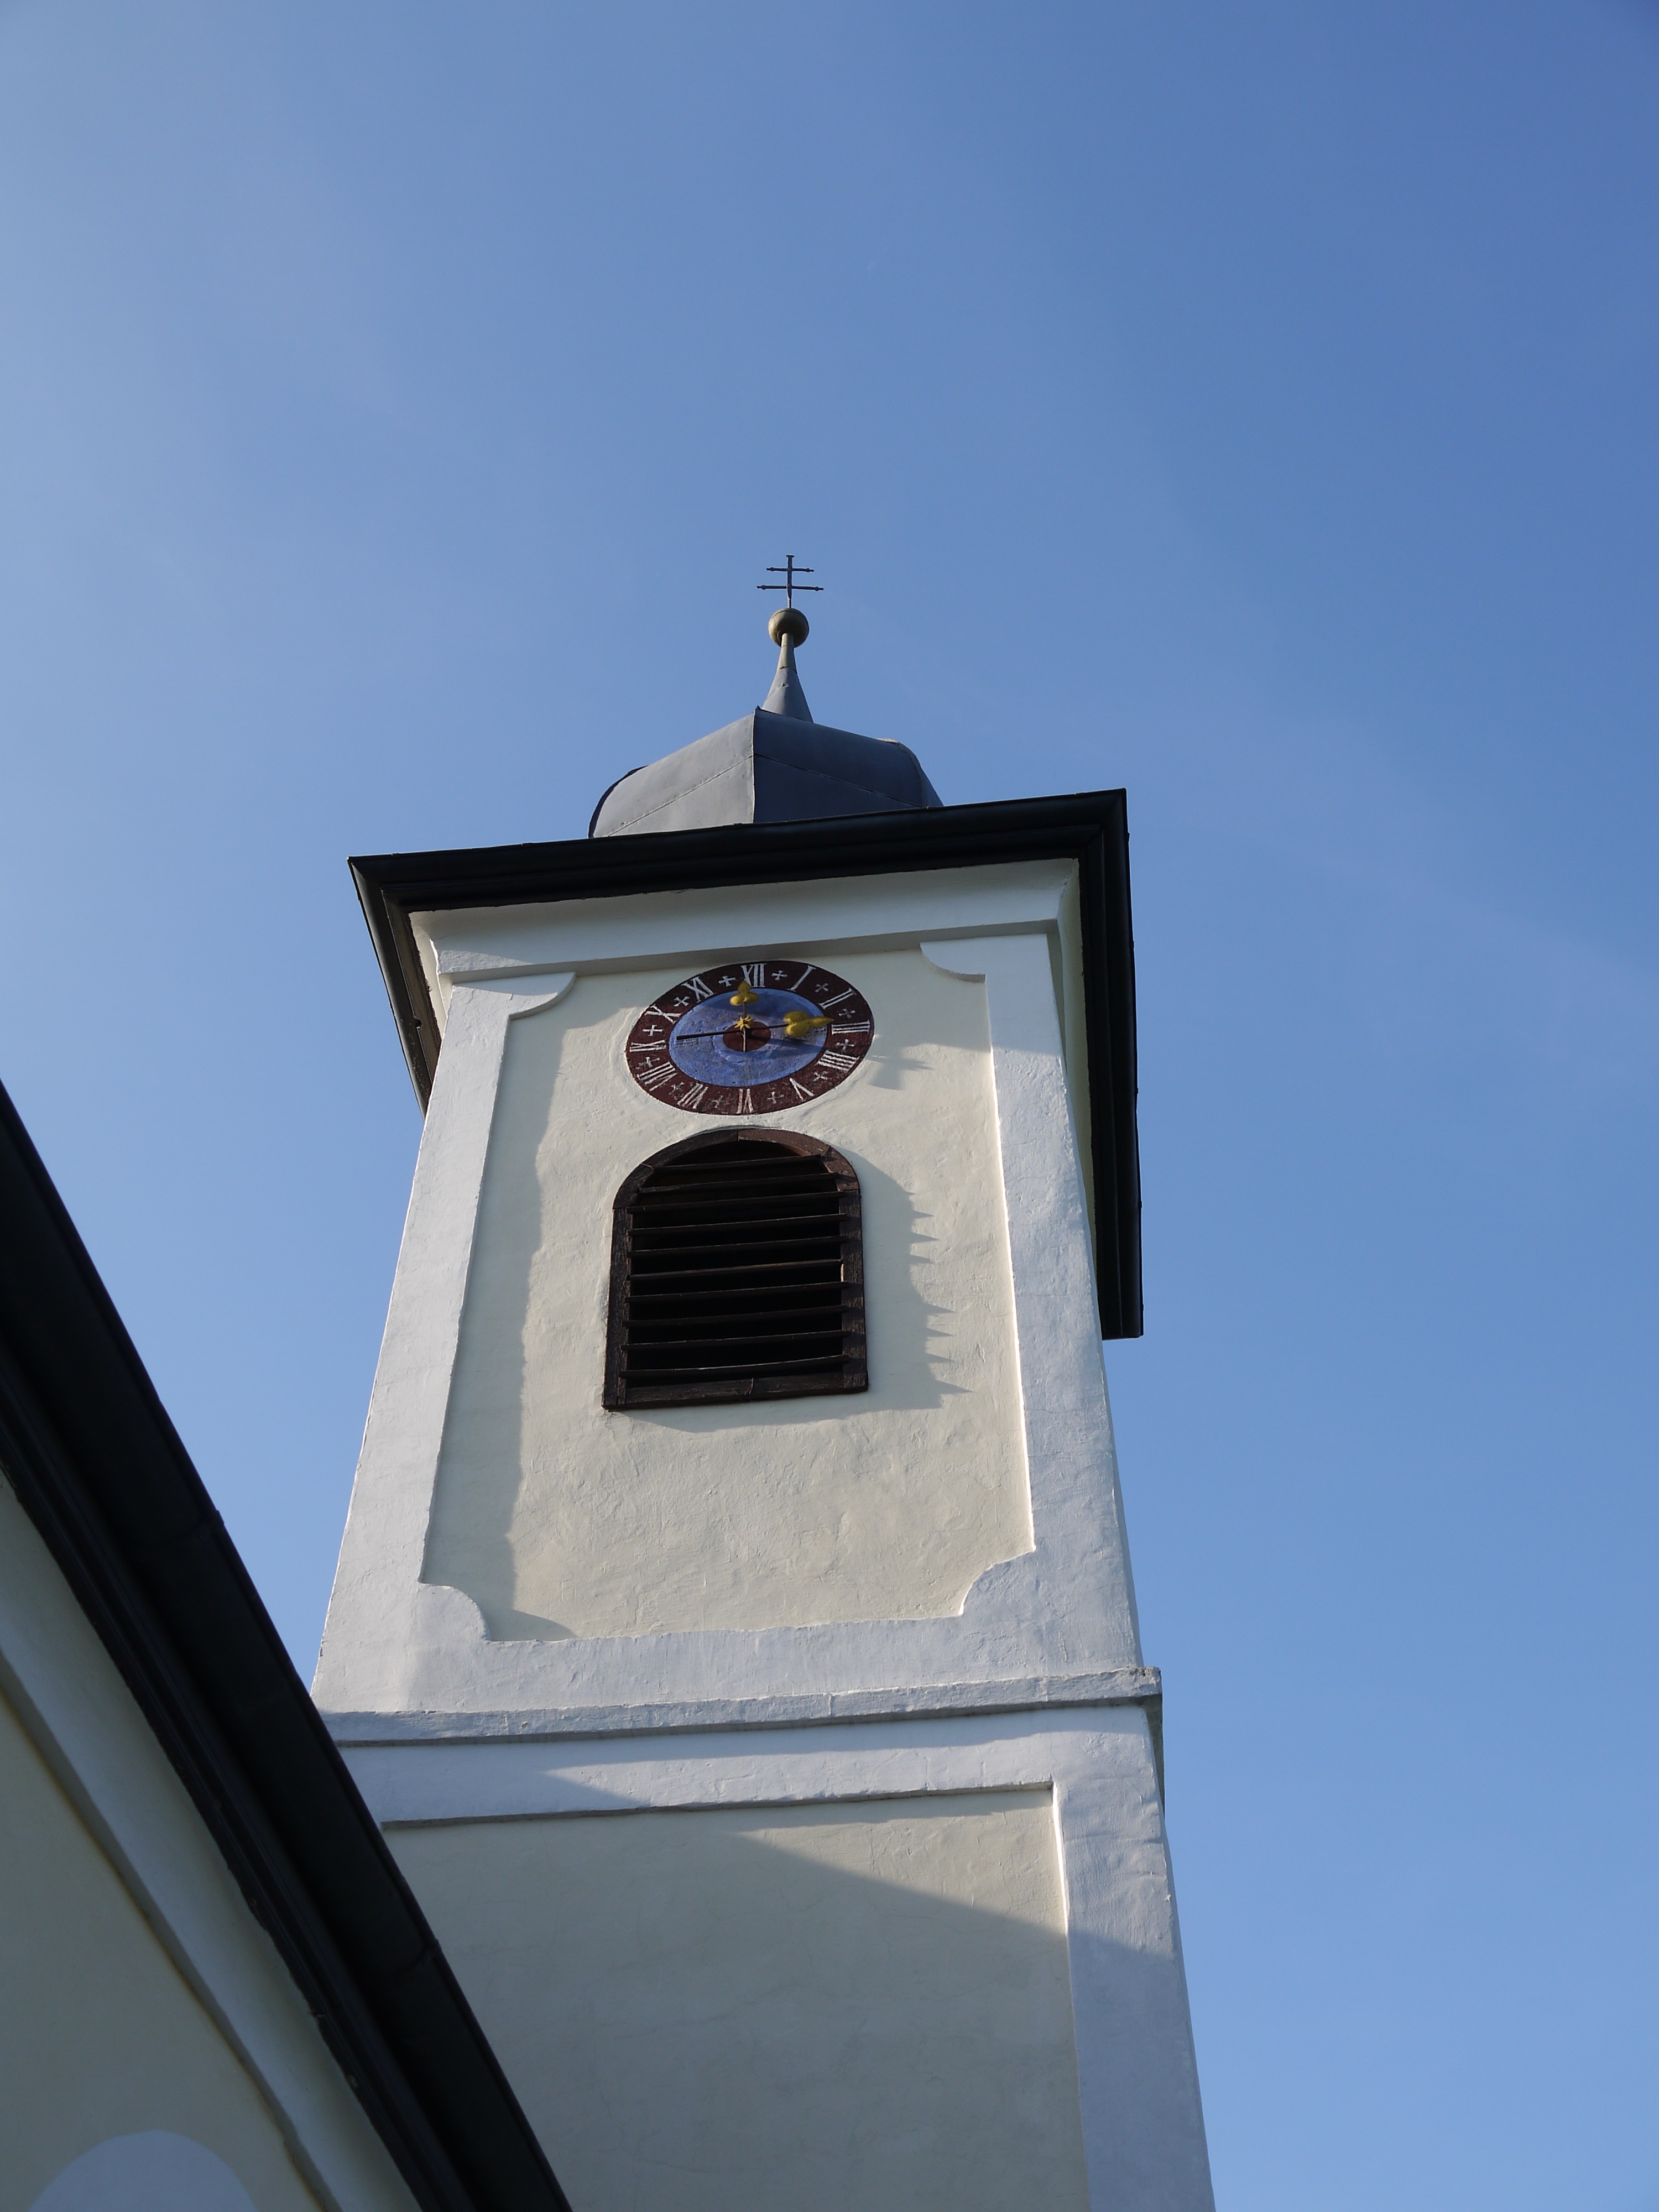
bell, tower, blue, church, lighting, clock tower, church bell, bell tower, steeple, south tyrol, girlean district of fright bichl